Aldonza Martínez de Silva

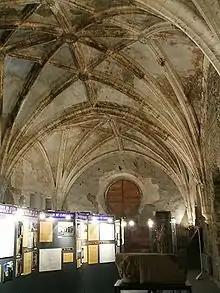
Refectory of the Monastery of Carracedo, of which Aldonza was a patron.

Aldonza Martínez de Silva (Portuguese: Aldonça Martins da Silva; died after 1236) a Portuguese noblewoman, daughter of Martim Gomes da Silva and his wife Urraca Rodríguez, was one of the mistresses of King Alfonso IX of León and afterward, the wife of Diego Froilaz.